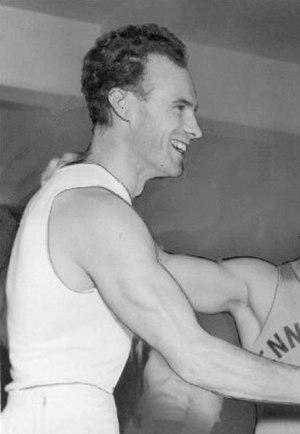
Jakob Günthard dit Jack Günthard, né le 8 janvier 1920 à Hirzel et mort le 7 août 2016, est un gymnaste suisse qui a été champion olympique en 1952. Il est le doyen des champions olympiques des JO d'été.